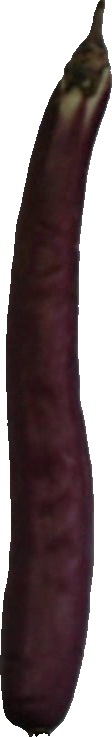
Label: eggplant_long_1